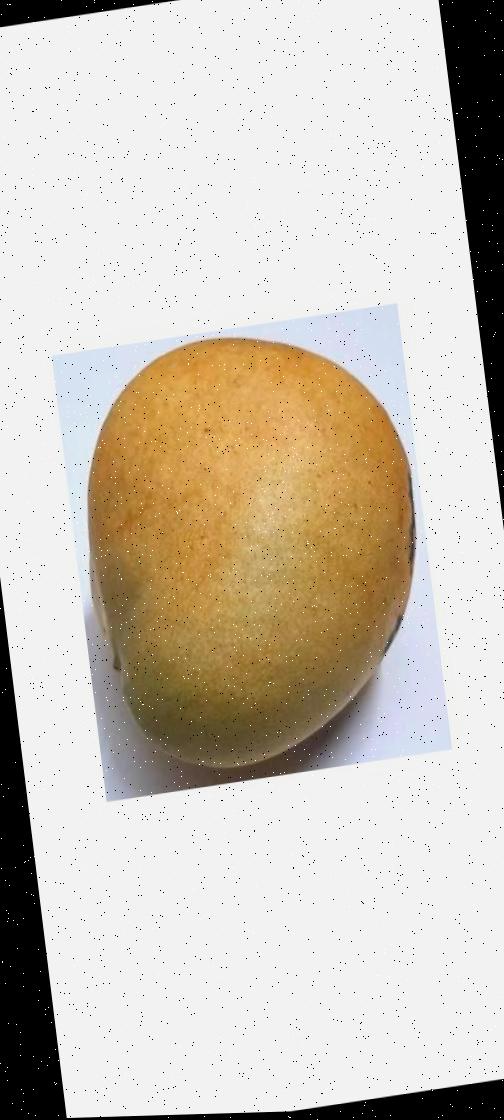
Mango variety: Bari-11